Cecylia Arzewski

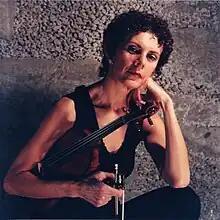

Cecylia Arzewski was born to Polish-Jewish parents in Kraków, Poland. Both of her parents, Bronislawa and Stanislaw Arzewski, and her brother Michael Arzewski (born 1938) were Holocaust survivors. Arzewski and her brother Michael (a pianist) both received the American-Israeli cultural foundation scholarship in 1957. Michael Arzewski went on to study at the Juilliard School with Eduard Steuermann and Mieczyslaw Munz.